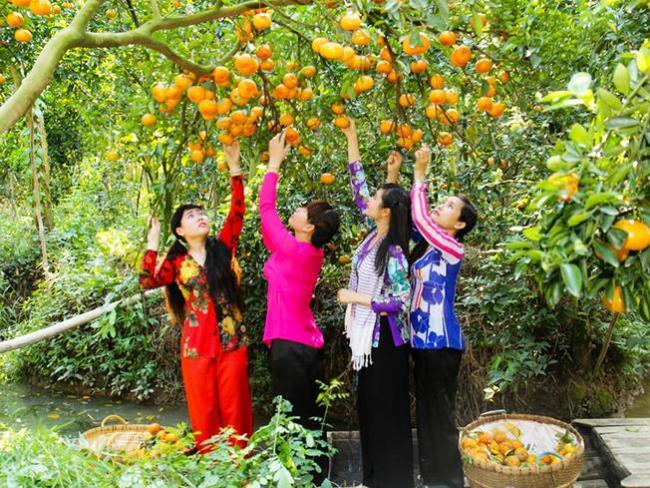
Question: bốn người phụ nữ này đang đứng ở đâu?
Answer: ở trong một vườn trái cây